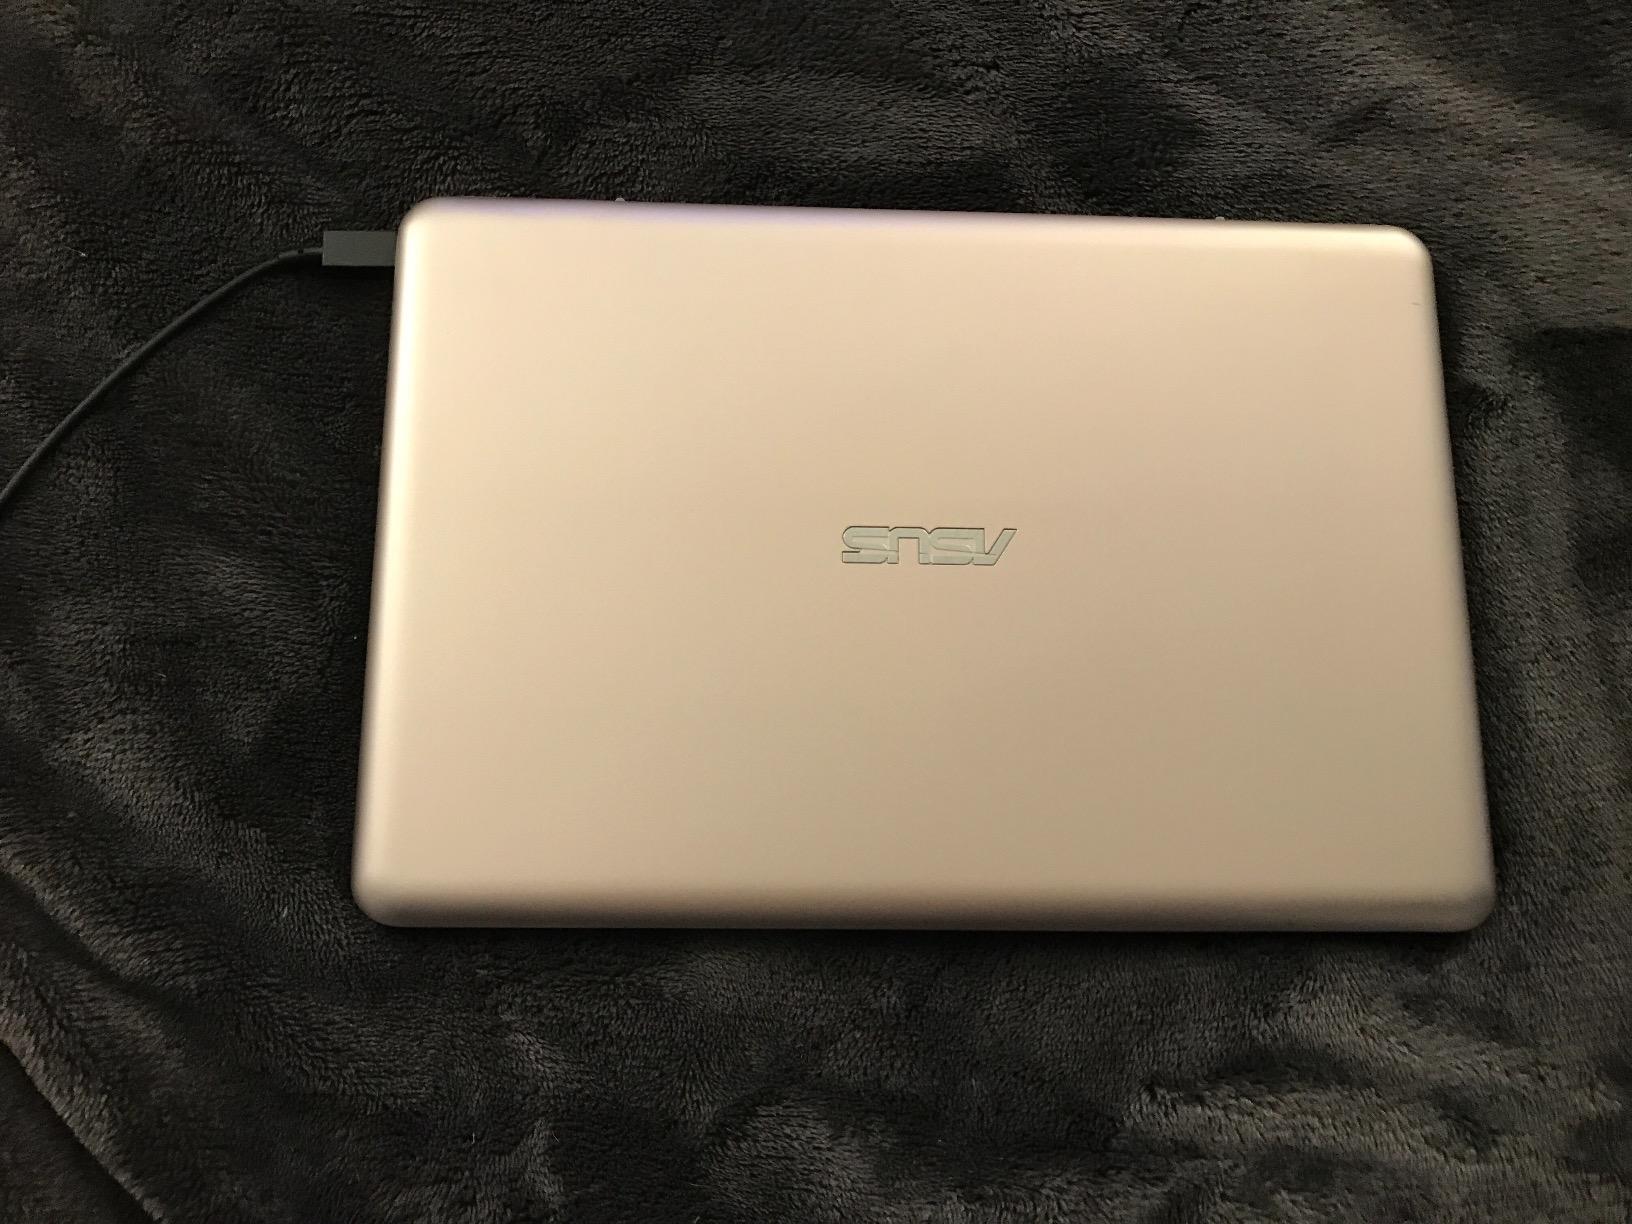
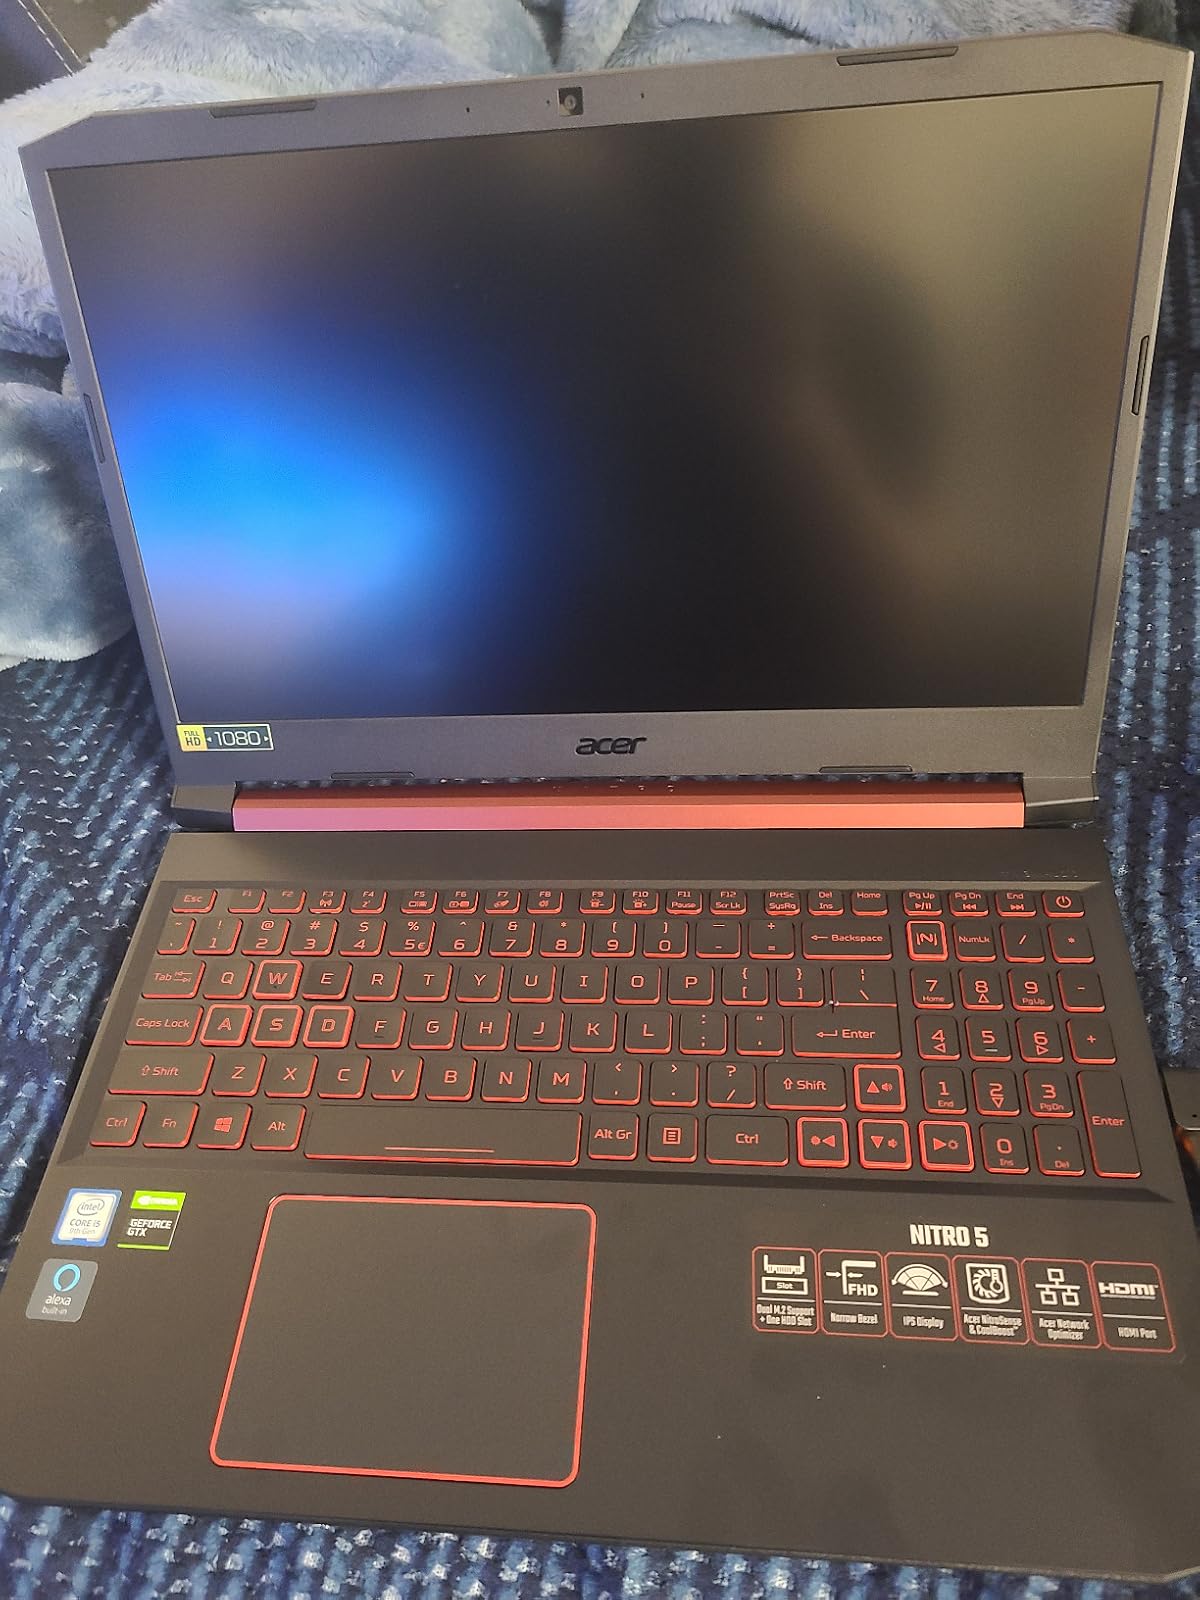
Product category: laptop
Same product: no